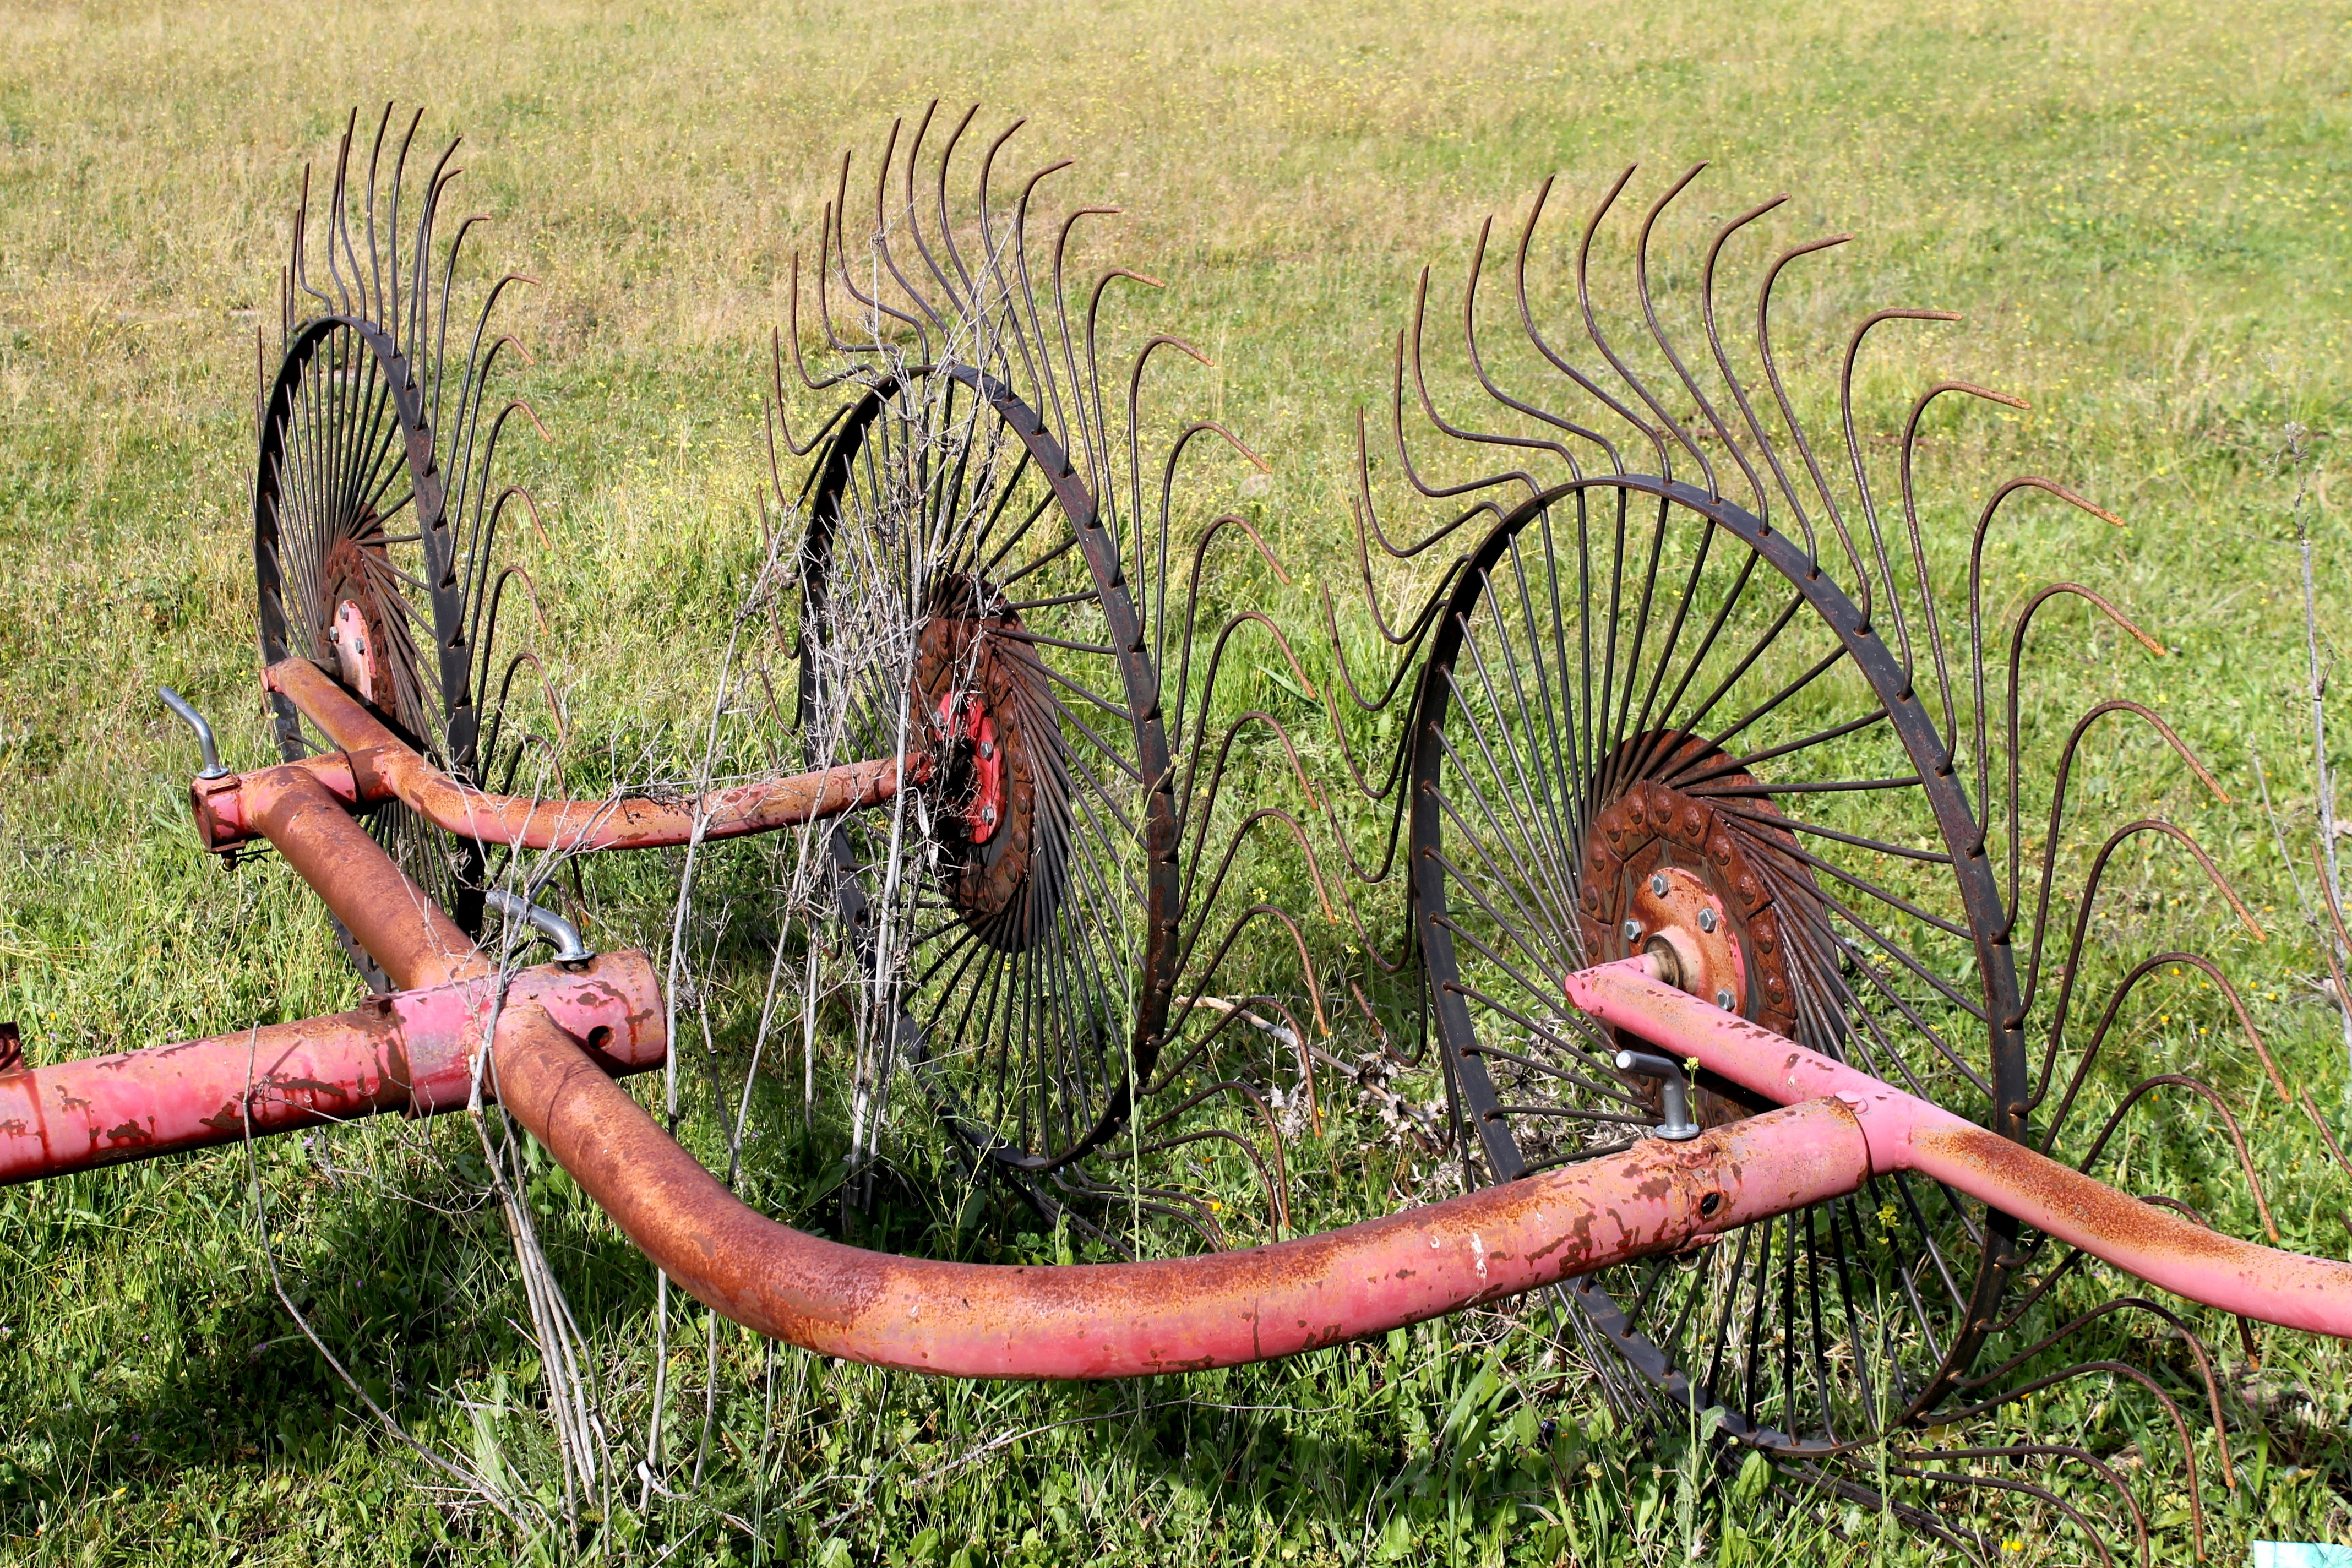
work, branch, field, flower, horn, harvest, jungle, agriculture, peasant